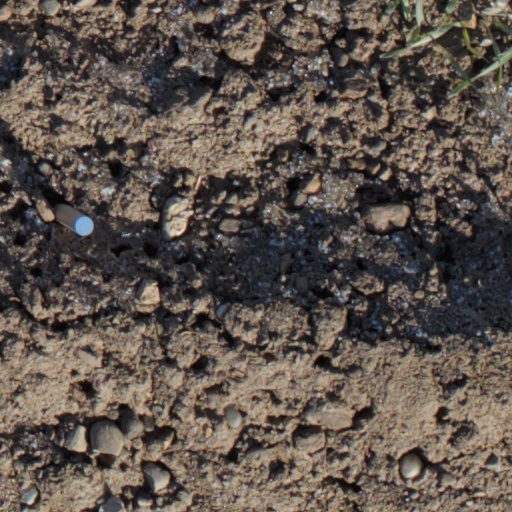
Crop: wheat